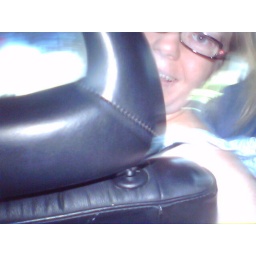
Mummy in the car going to Granny's house